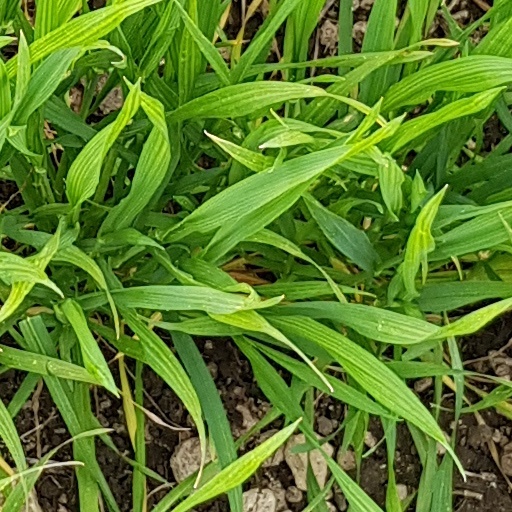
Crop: wheat